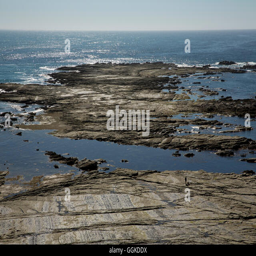
view to the sea with flat rock formations at low tide